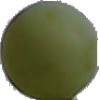
Label: images